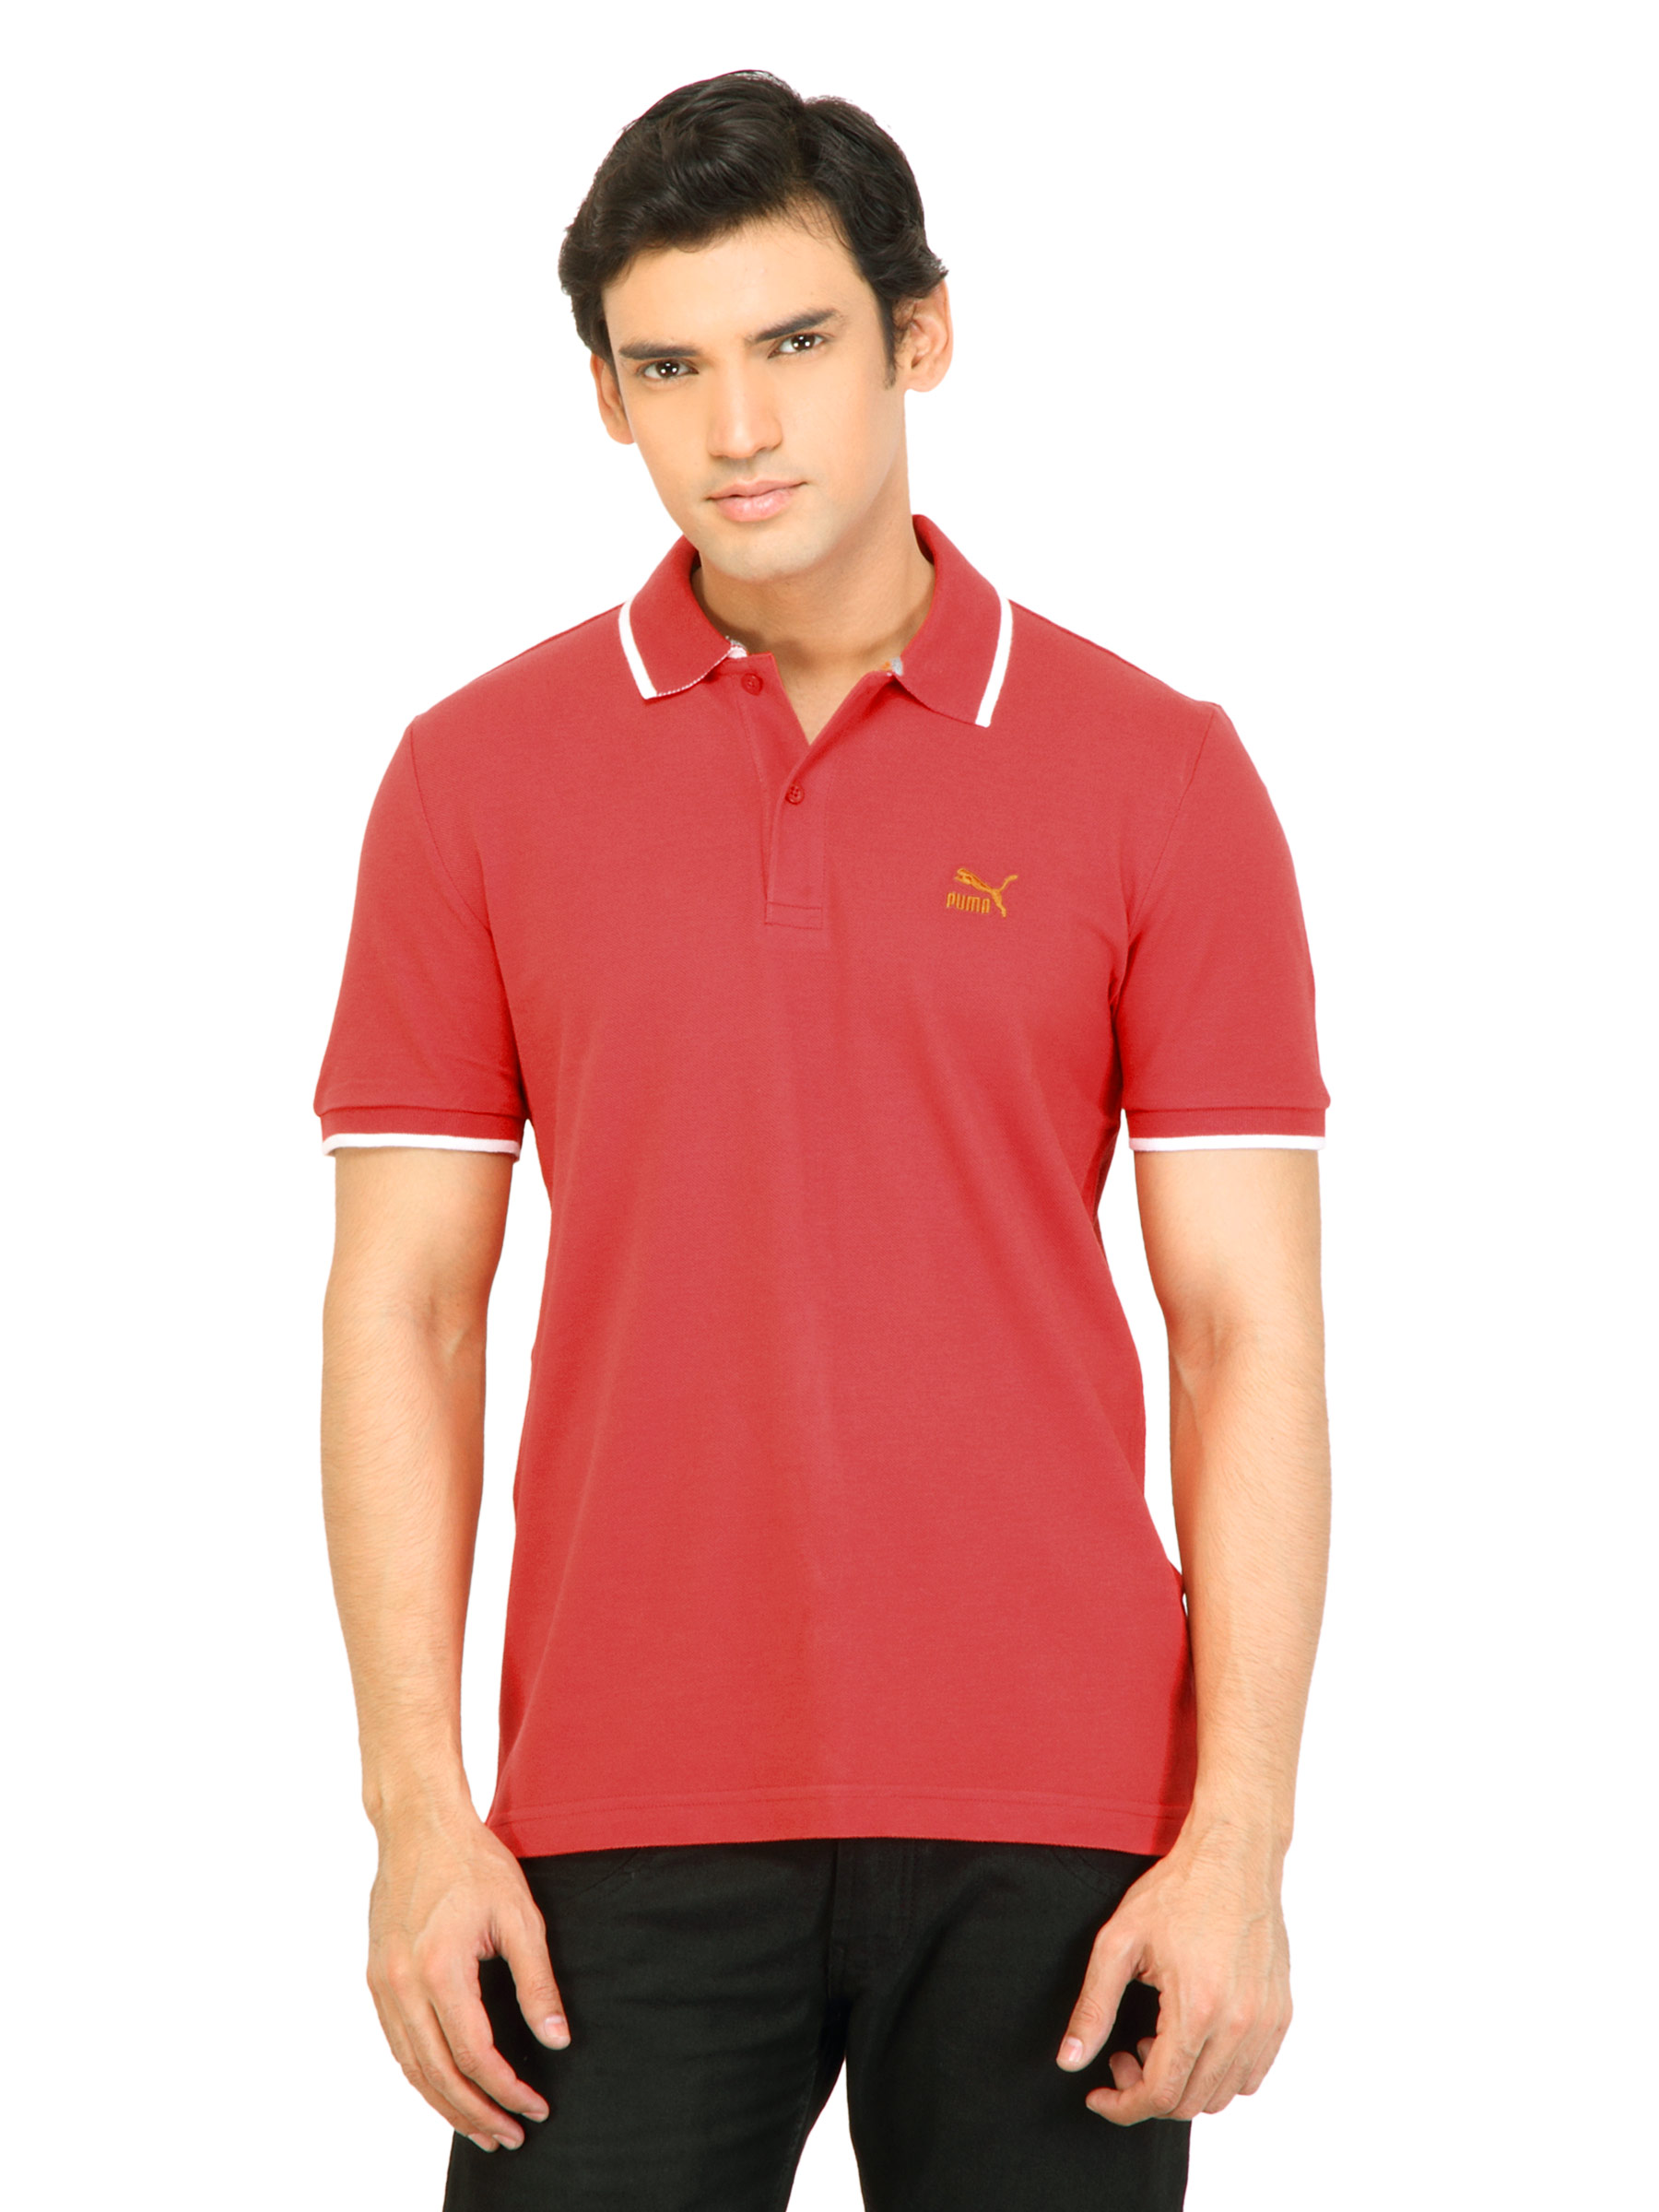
Puma Men Heritage Polo Ribbon Red Tshirt
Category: Apparel / Topwear / Tshirts
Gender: Men
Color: Red
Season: Fall 2011
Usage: Casual